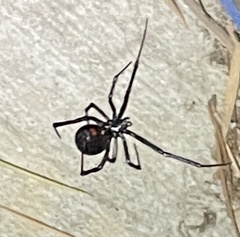
Species: Lactrodectus_hesperus